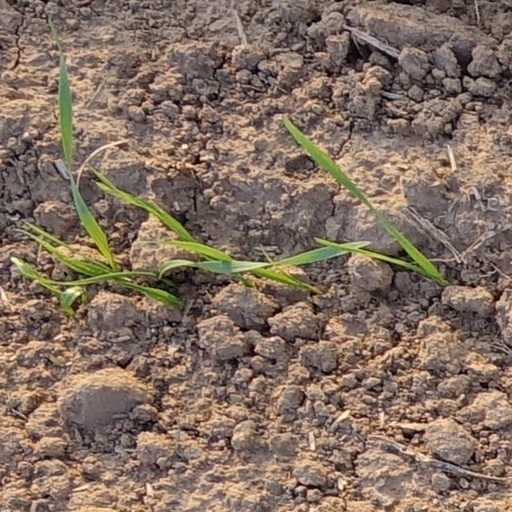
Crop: wheat